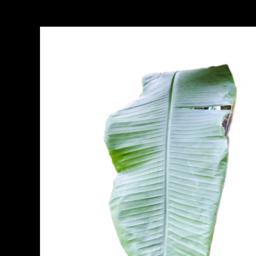
Label: BHIMKOL